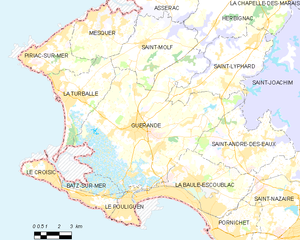
Guérande est une commune de l'ouest de la France, située dans le département de la Loire-Atlantique en Bretagne historique et appartenant à la région des Pays de la Loire. Sa partie urbaine occupe le sommet d'un coteau qui domine un territoire presque entièrement entouré d'eau, salée ou douce, dénommé presqu'île guérandaise. L'histoire de la commune elle-même est fortement marquée par la présence de marais salants qui ont fait sa richesse.